Robert Ellis Silberstein

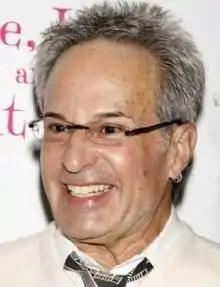
Silberstein in 2014

Robert Ellis Silberstein (also known as Bob Ellis; born January 5, 1946) is an American music executive and businessman. During his career, he managed many musicians, including his ex-wife Diana Ross, Billy Preston, Rufus, the Rolling Stones' Ronnie Wood, Meat Loaf and Status Quo.